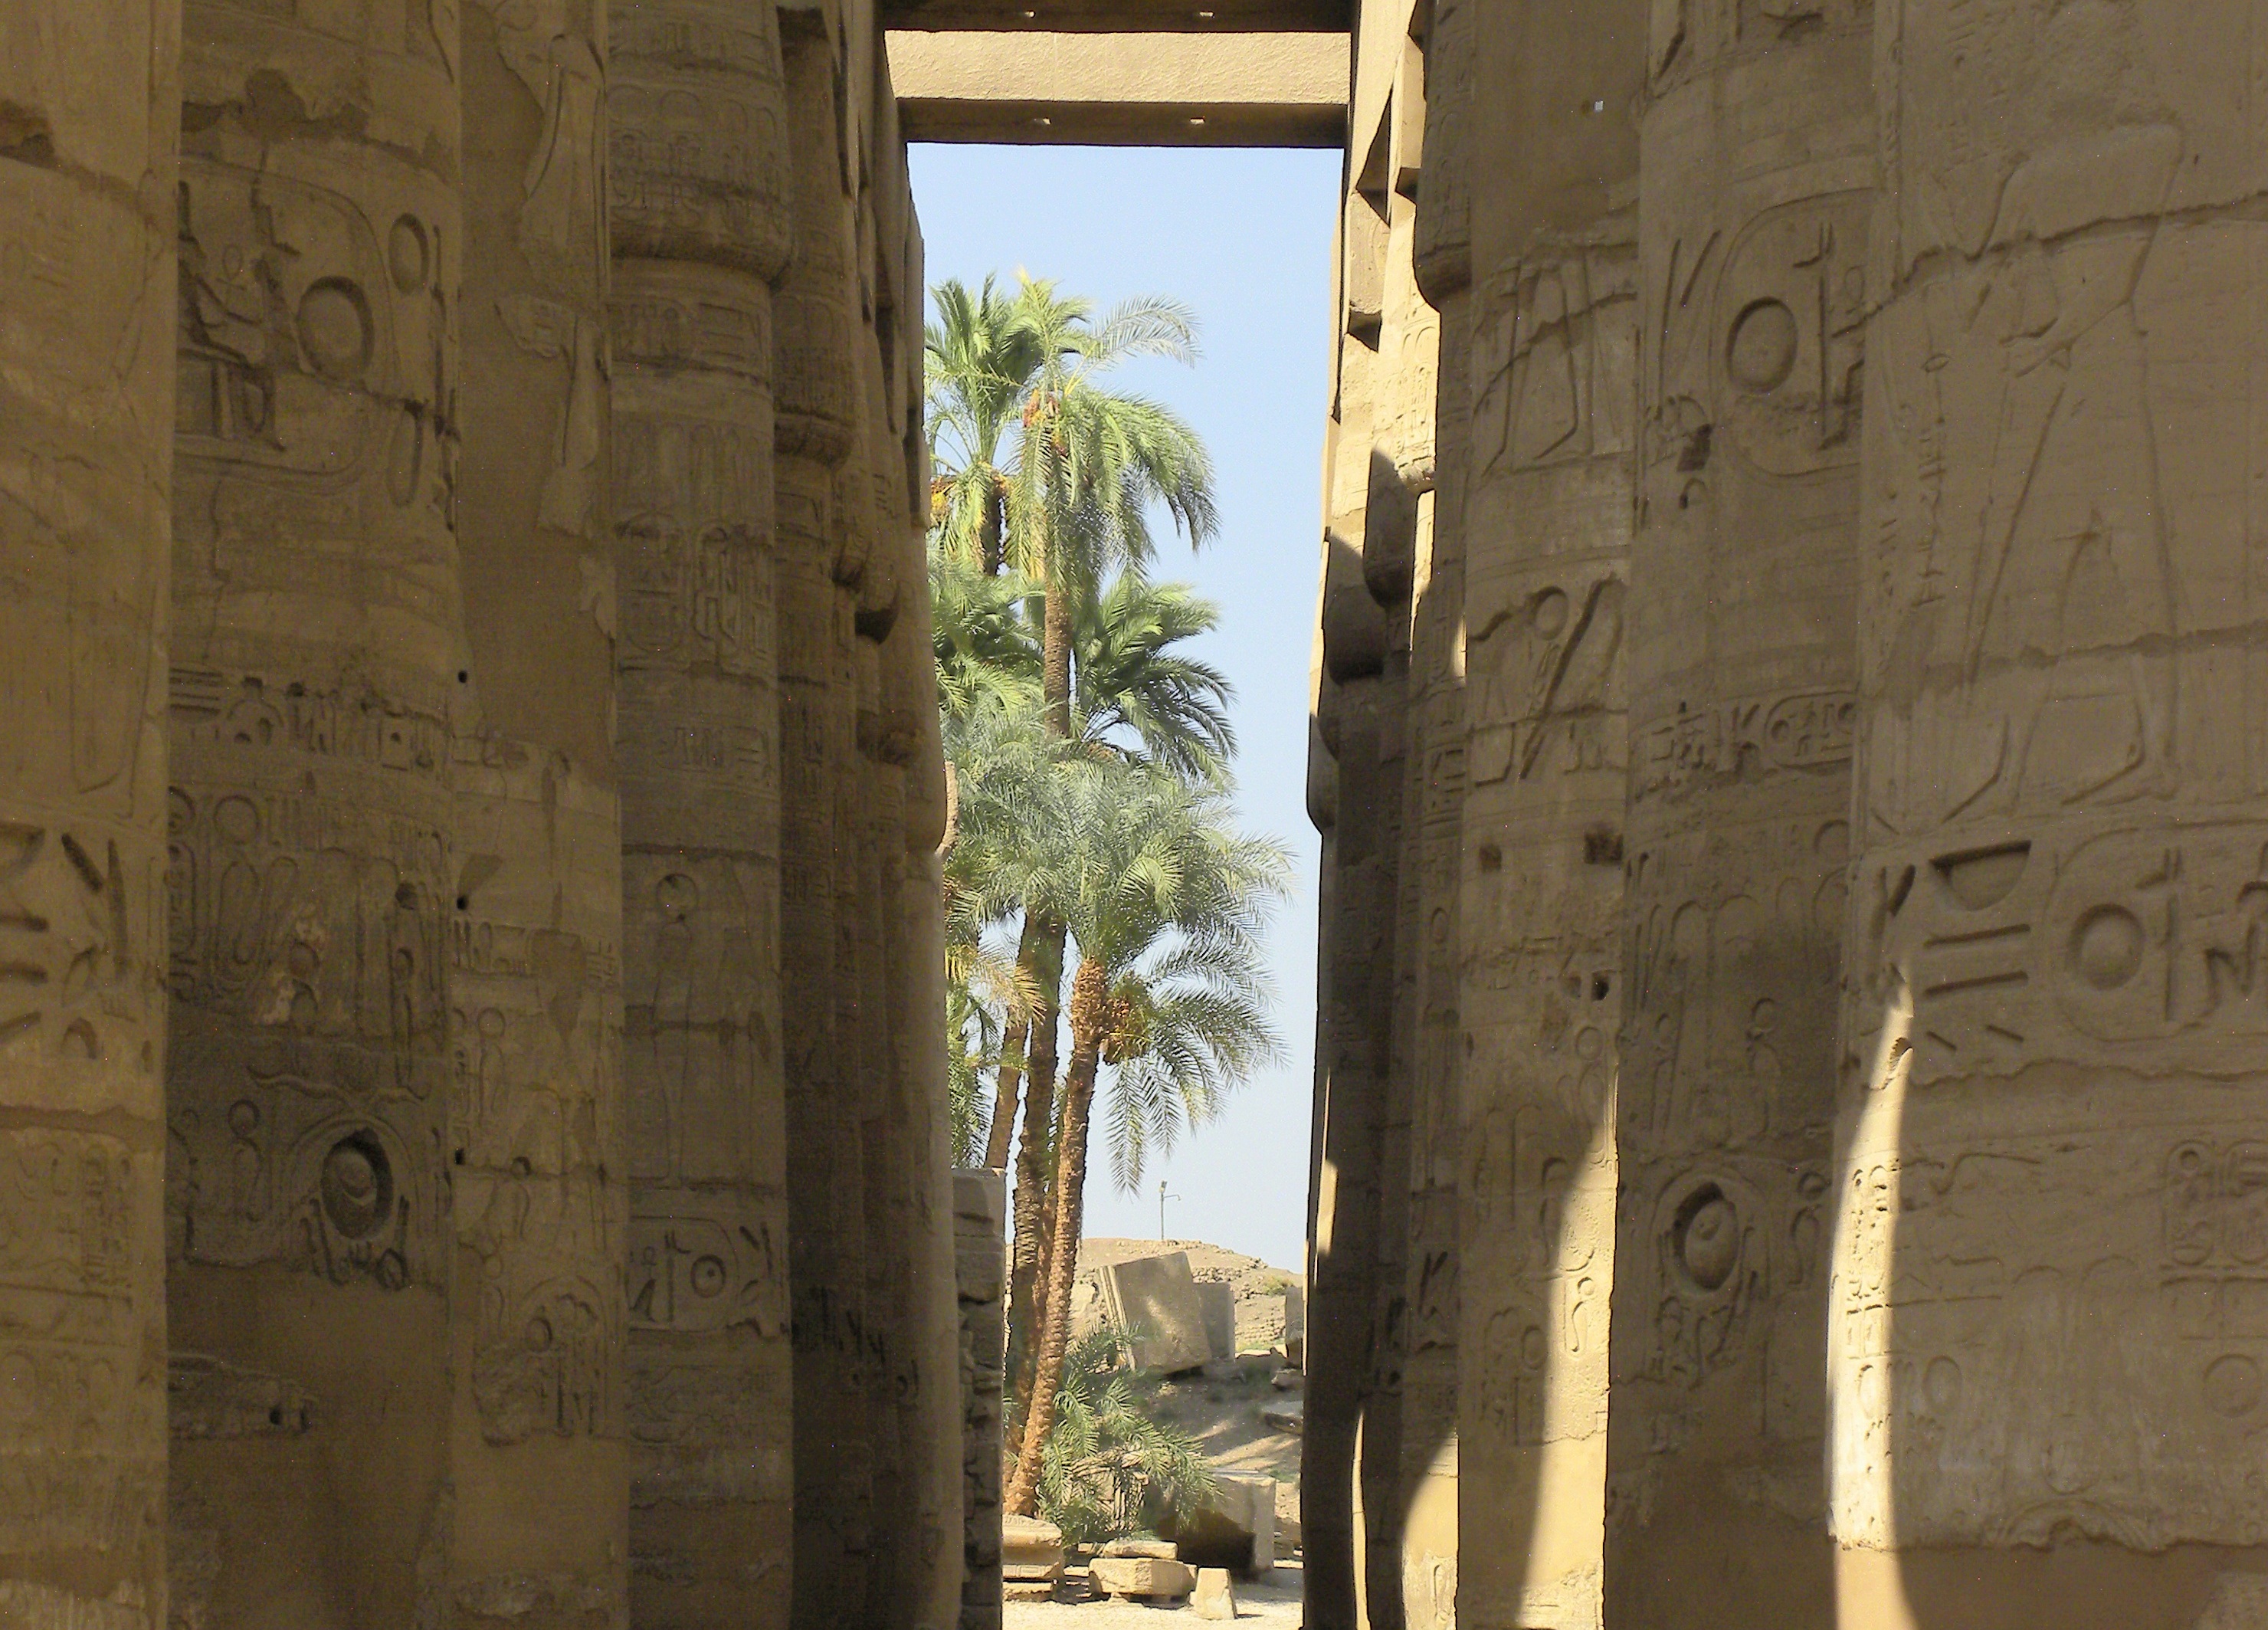
architecture, wood, wall, monument, travel, arch, column, holiday, tourism, egypt, art, temple, ruins, history, luxor, karnak, ancient history